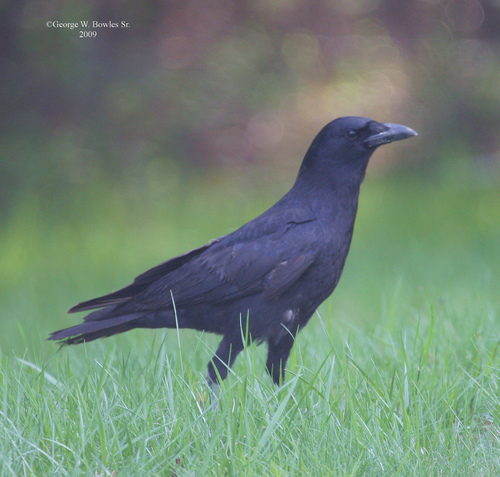
bird with all over black feathers , short tail feathers, and thick pointed beak.
bird has black feathers and a medium black beak and black legs
this bird is solid black, including its pointed, slightly downward curved beak.
this is a large solid black bird with a round but medium sized pointed beak.
this common black bird is medium sized and has a curved bill.
this bird is all black and has a long, pointy beak.
this bird is all black and has a long, pointy beak.
this sleek black bird has long legs and a curved bill.
this bird has wings that are black and has a thick billa medium sized black bird, with a thick thigh and bill.
Species: American Crow